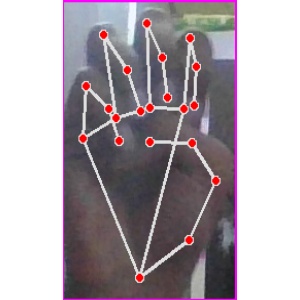
अक्षर: म